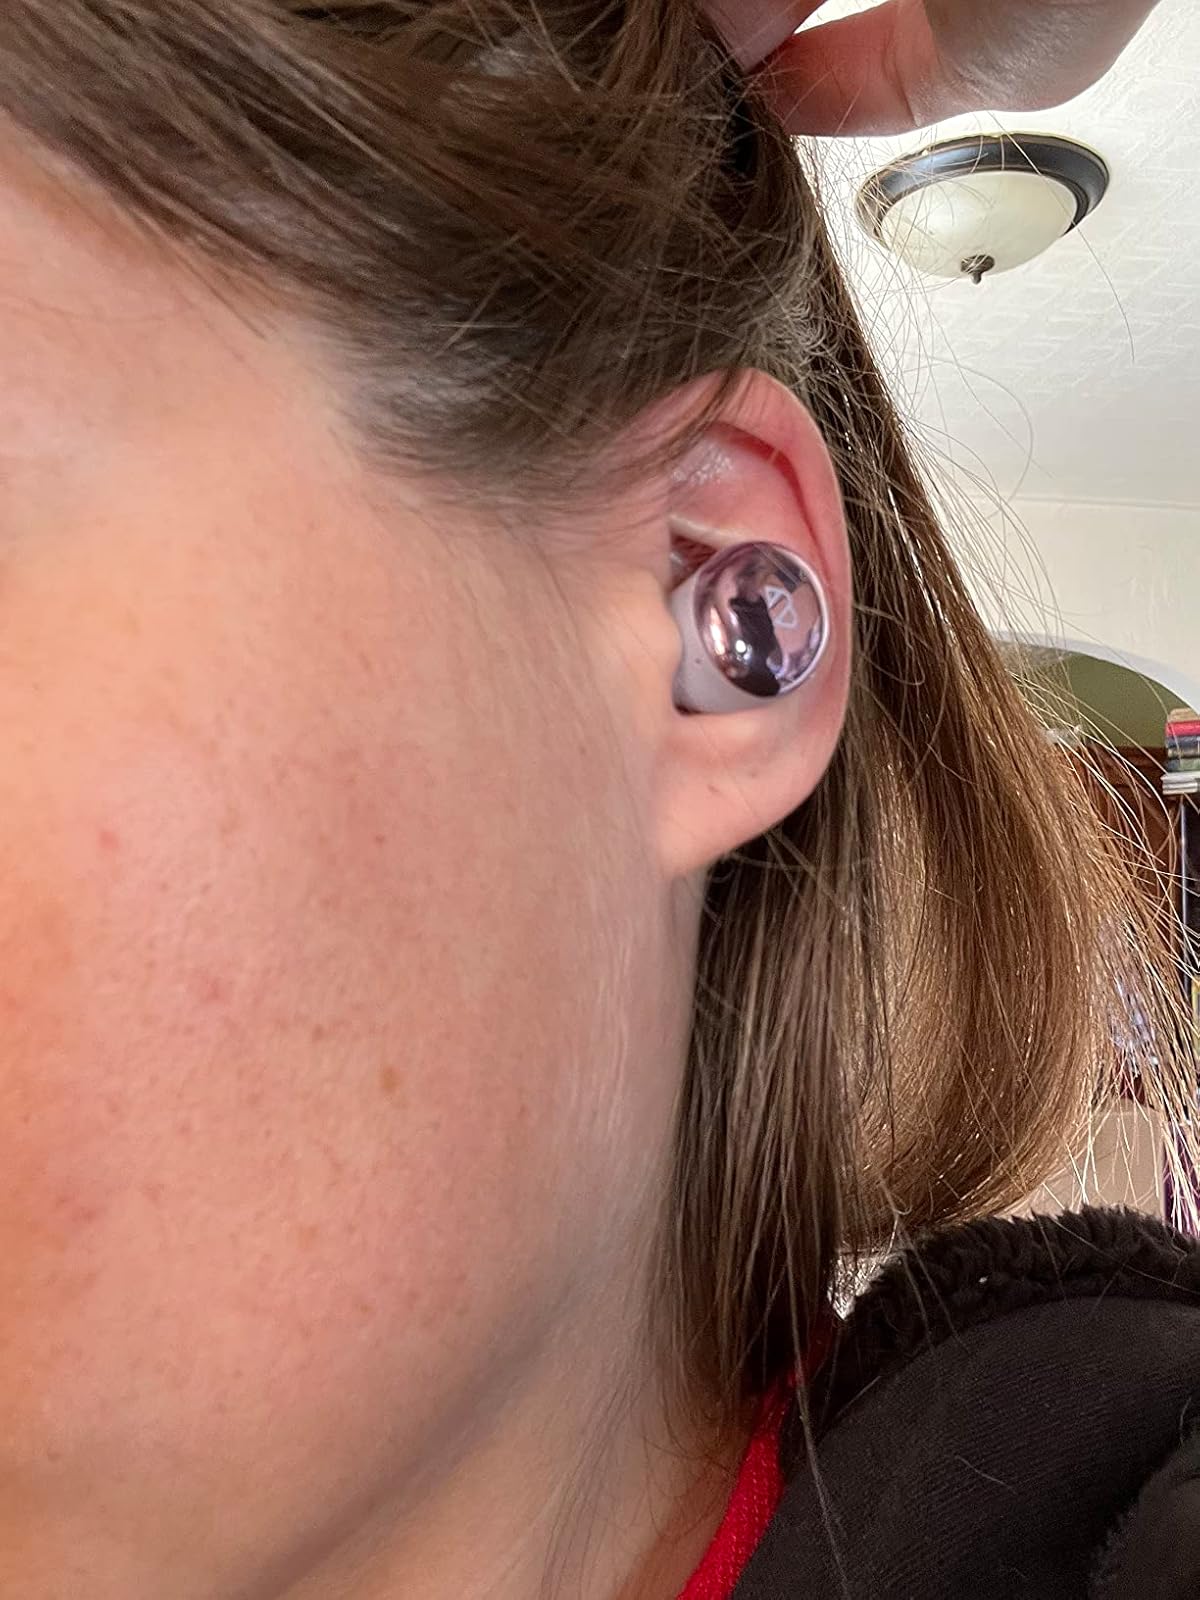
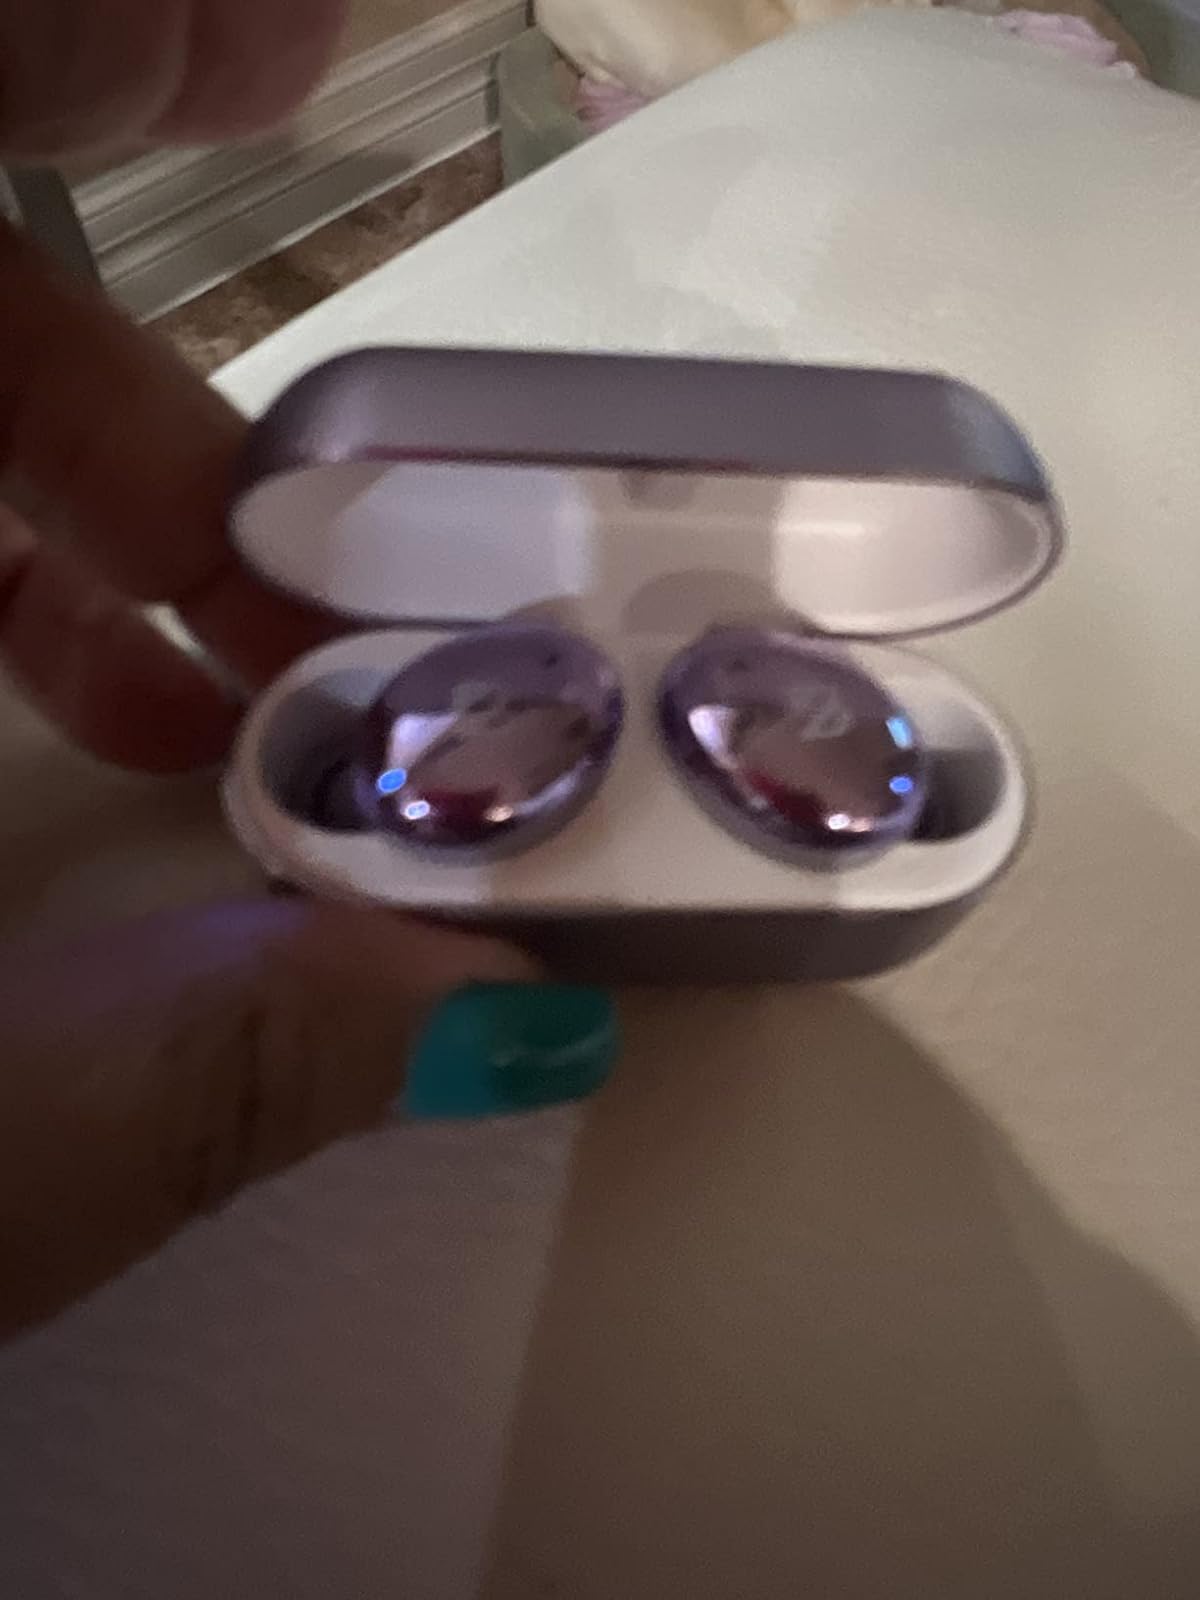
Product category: earbuds
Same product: yes